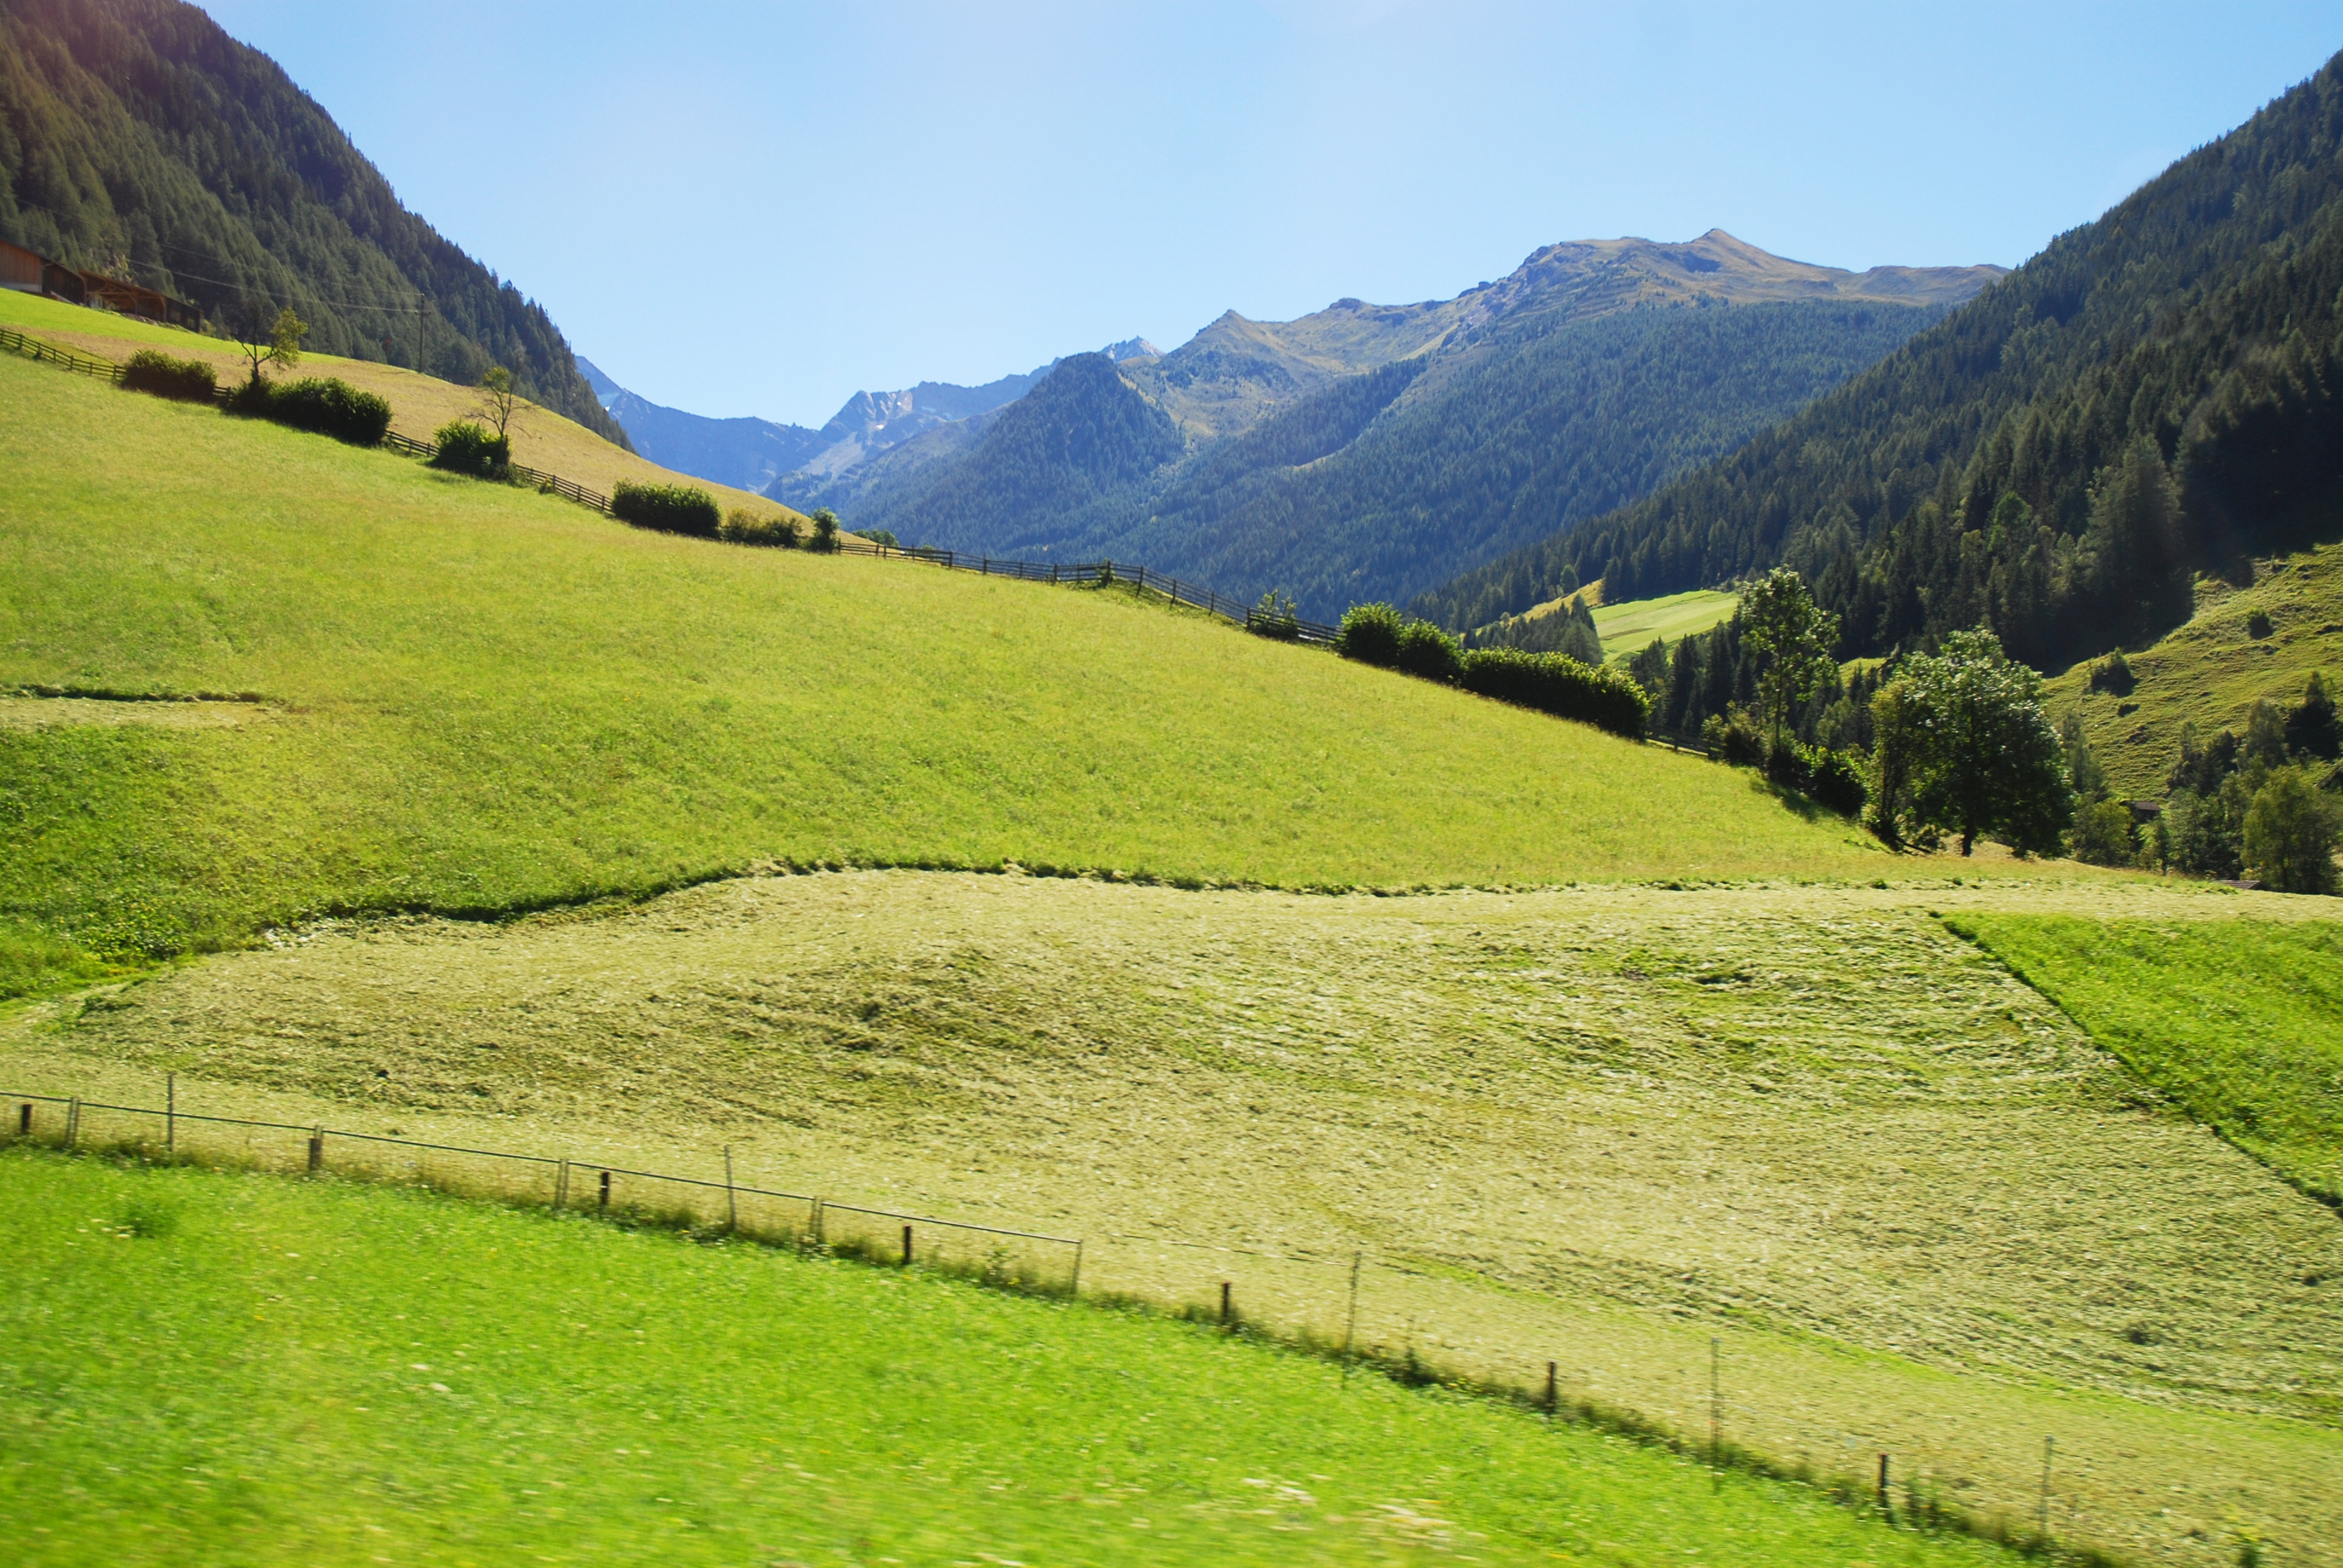
landscape, mountain, field, meadow, hill, valley, mountain range, pasture, natural, agriculture, highland, ridge, plain, grassland, plateau, scotland, fell, views, ecosystem, united kingdom, rural area, landform, shiba, geographical feature, mountainous landforms